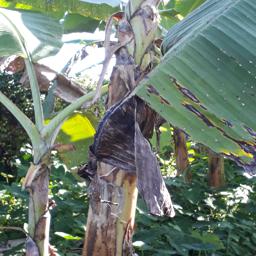
Label: POTASSIUM DEFICIENCY